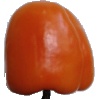
Label: orange_pepper